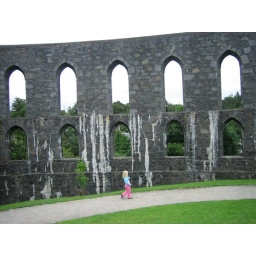
There was an unfinshed building on top of one hill in Oban.